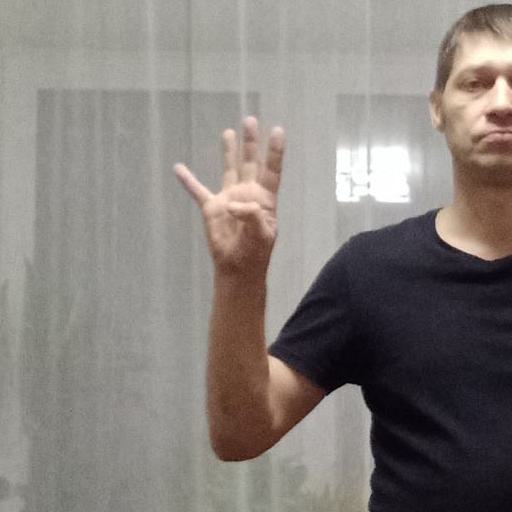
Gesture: four